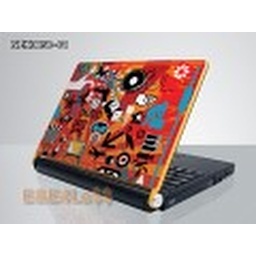
Funky images of symbols, arrows and signs over a red and orange retro background.